Billie Jean King

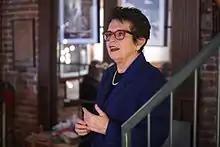
Billie Jean King speaking at an event in Des Moines, Iowa

Margaret Court, who won more Grand Slam titles than anyone, has said that King was "the greatest competitor I've ever known".